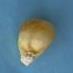
Maize quality: Bad